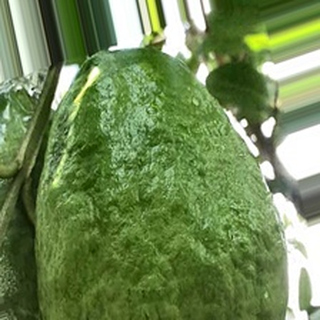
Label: healthy_guava